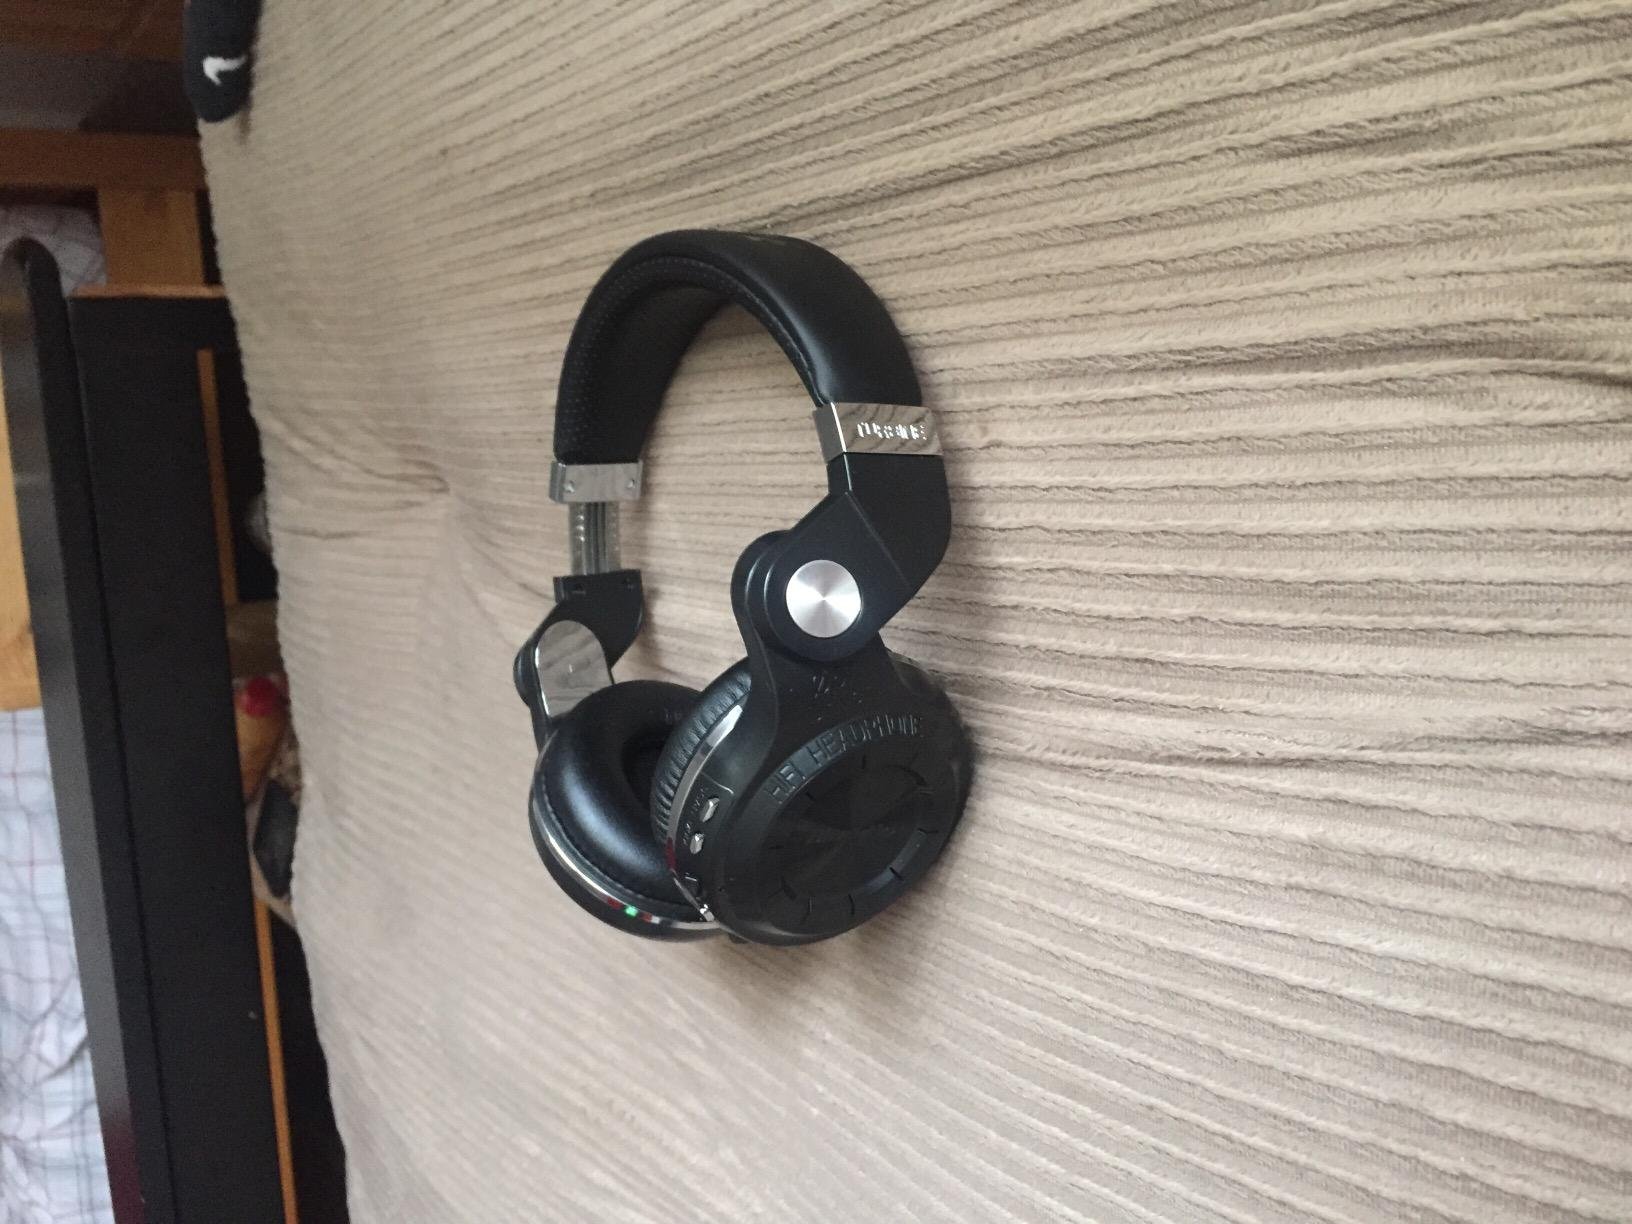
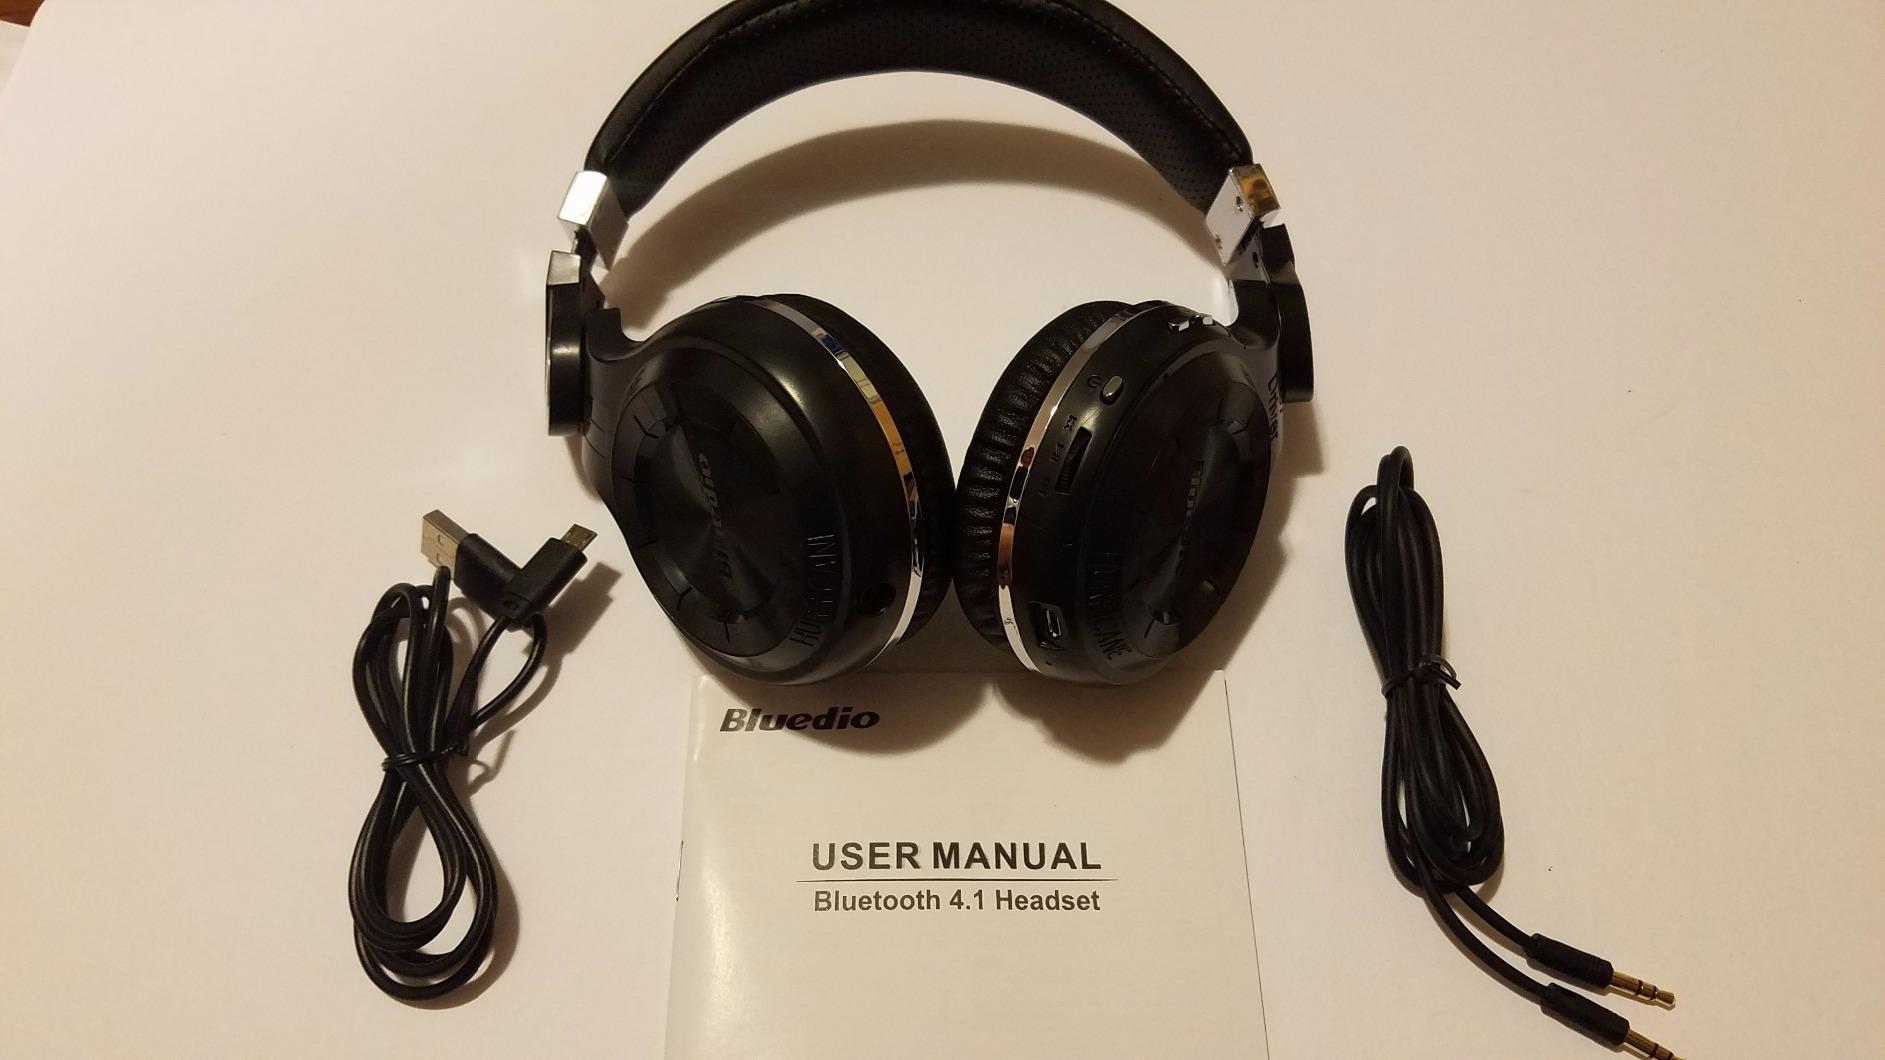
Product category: headphones
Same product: no